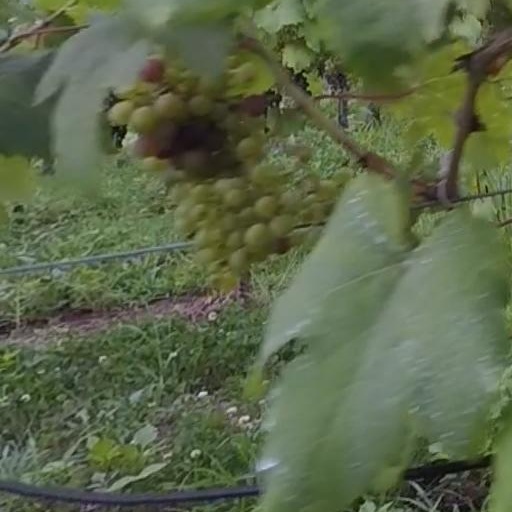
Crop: grape